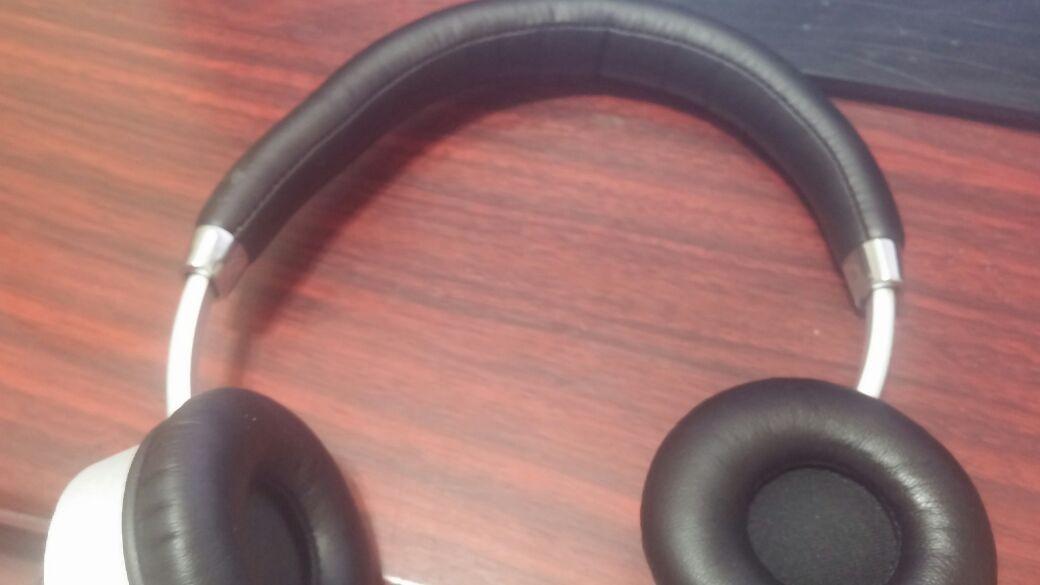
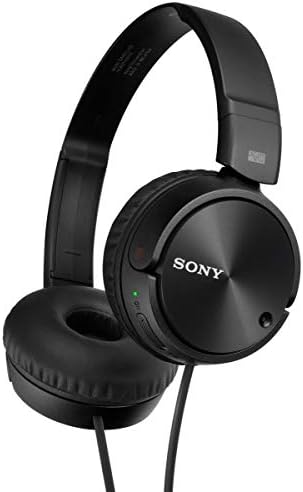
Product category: headphones
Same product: no